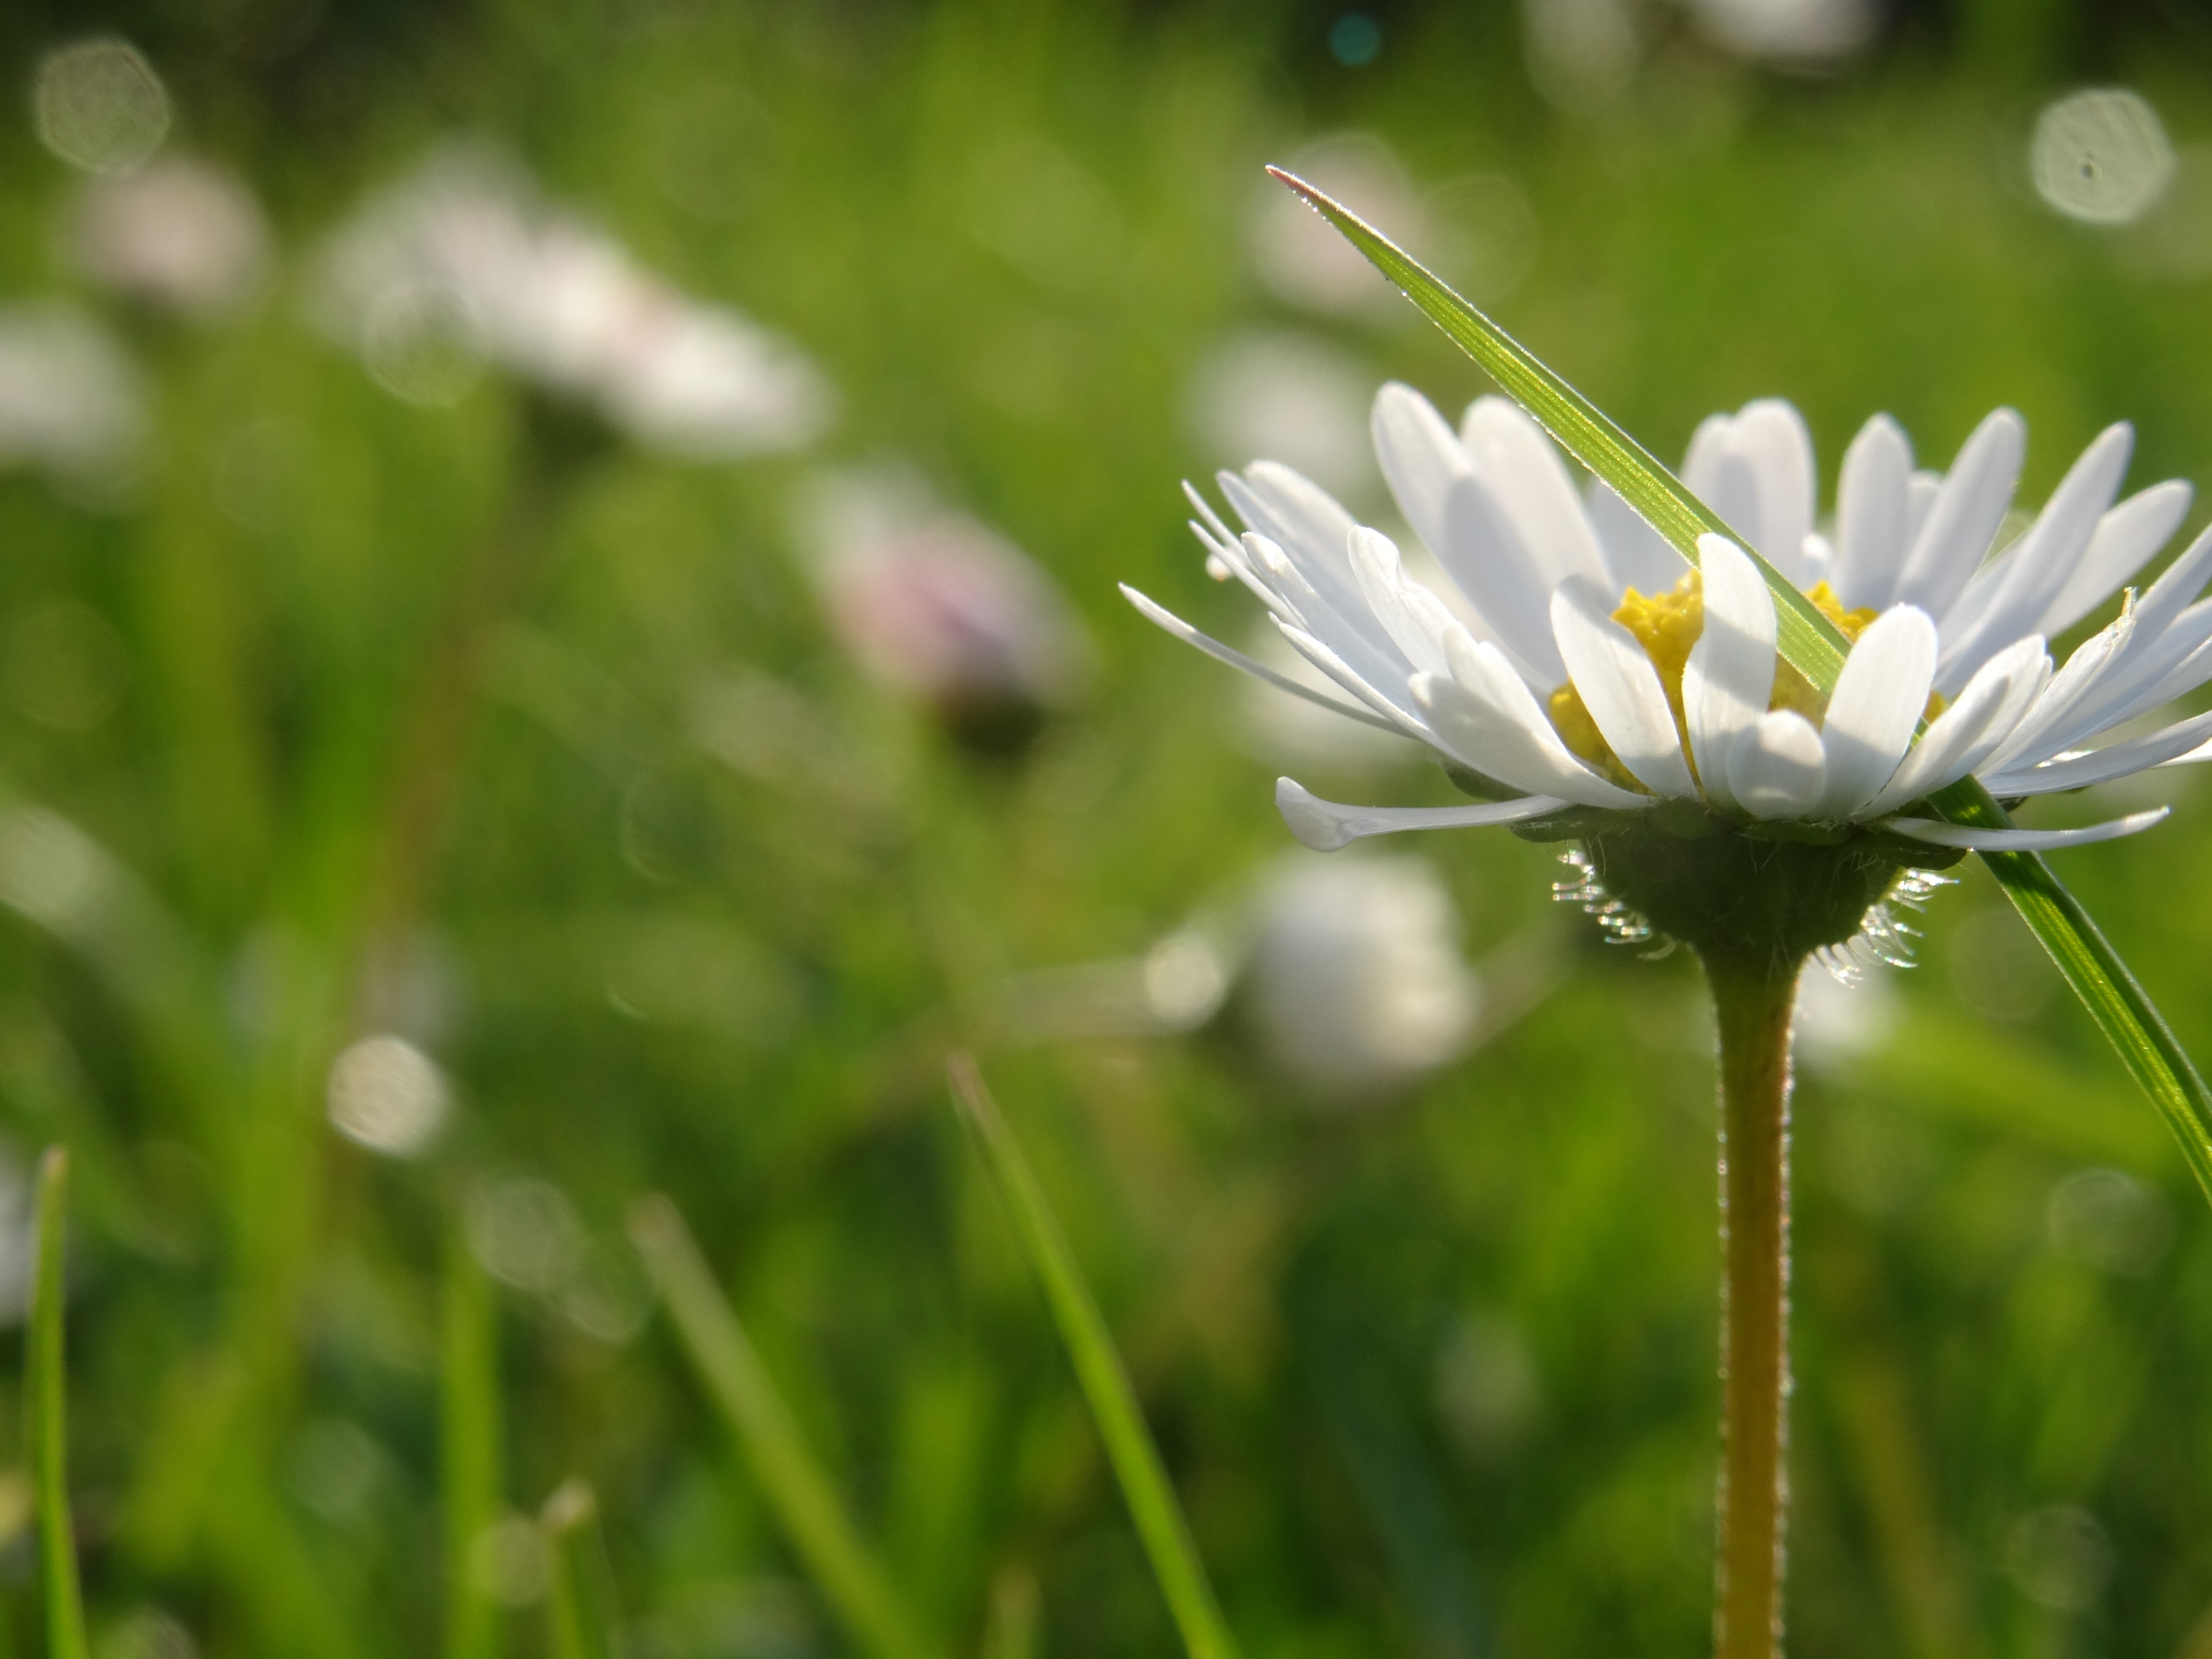
nature, grass, blossom, plant, field, lawn, meadow, prairie, sunlight, flower, petal, bloom, daisy, spring, green, botany, close, flora, wildflower, close up, grassland, macro photography, flowering plant, daisy family, oxeye daisy, grass family, plant stem, land plant